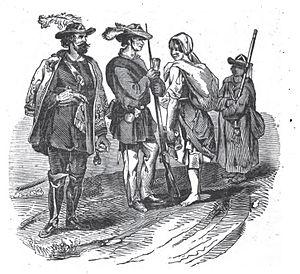
Dans le domaine militaire, un volontaire est une personne s'inscrivant de son plein gré, souvent par conviction, dans un service militaire, sans être un mercenaire ou membre d'un pays étranger.